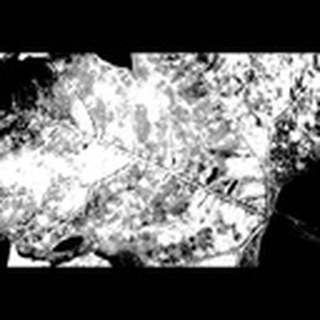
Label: cotton_powdery_mildew